Maritime Central Airways

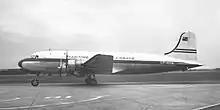
Douglas DC-4 Skymaster of Maritime Central Airways at Manchester England in 1956

Maritime Central Airways was a predecessor of Eastern Provincial Airways and was founded by Prince Edward Island native Carl Burke and Josiah Anderson in 1941 out of Moncton, New Brunswick and provided standard passenger, cargo, and charter flights throughout the Maritimes and Newfoundland and Labrador - at the time not yet part of Canada. This early fleet consisted of a Boeing 247 and a Fairchild 24.